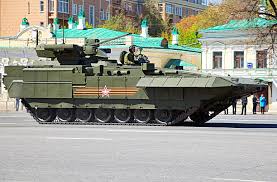
Label: BMP-T15